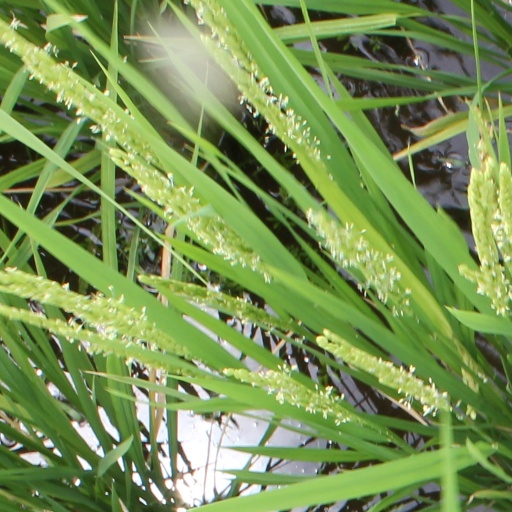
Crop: rice